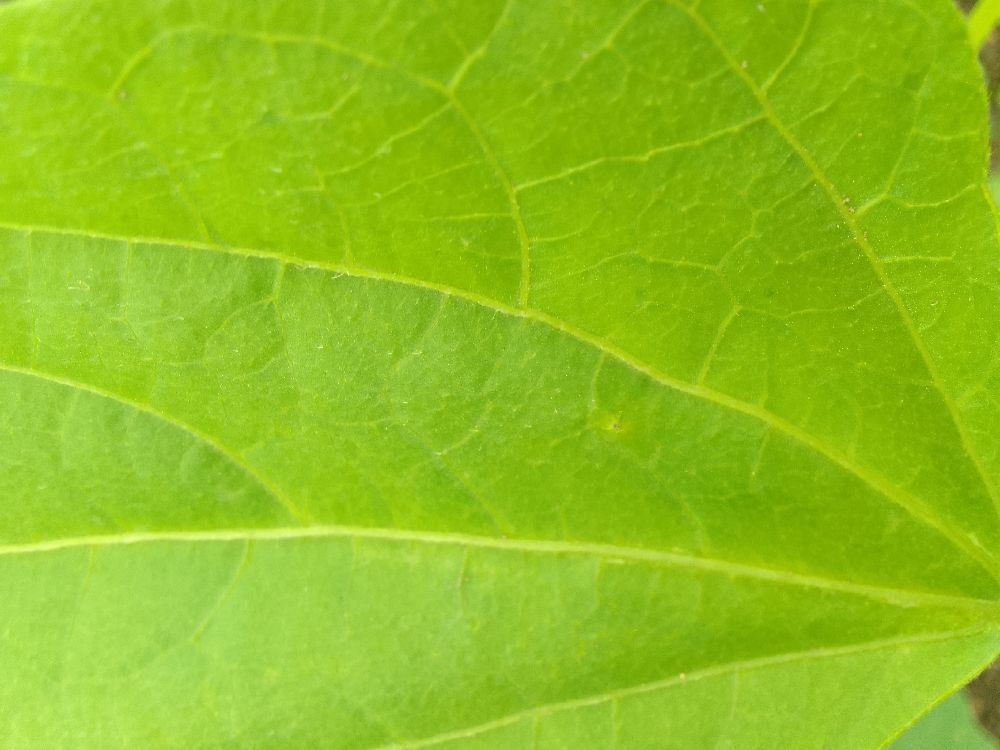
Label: healthy